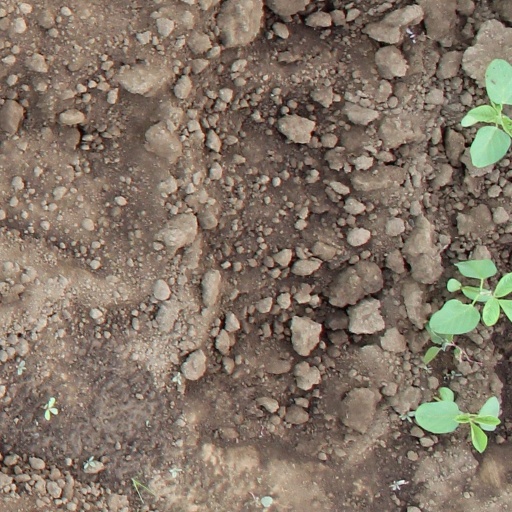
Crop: soybean